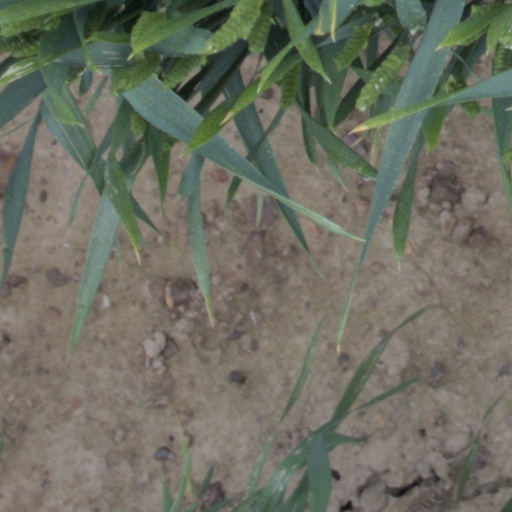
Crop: wheat